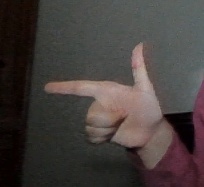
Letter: yaa